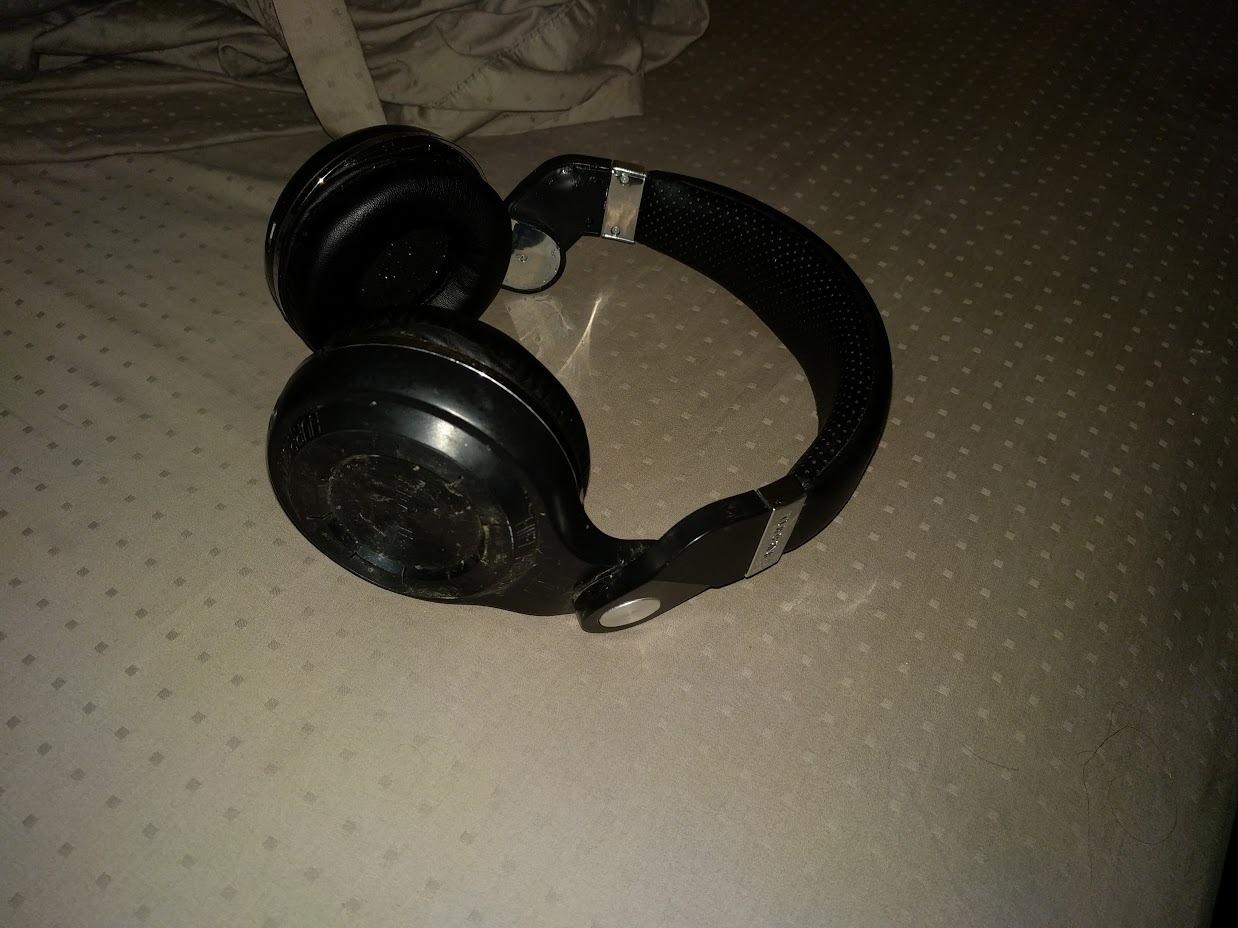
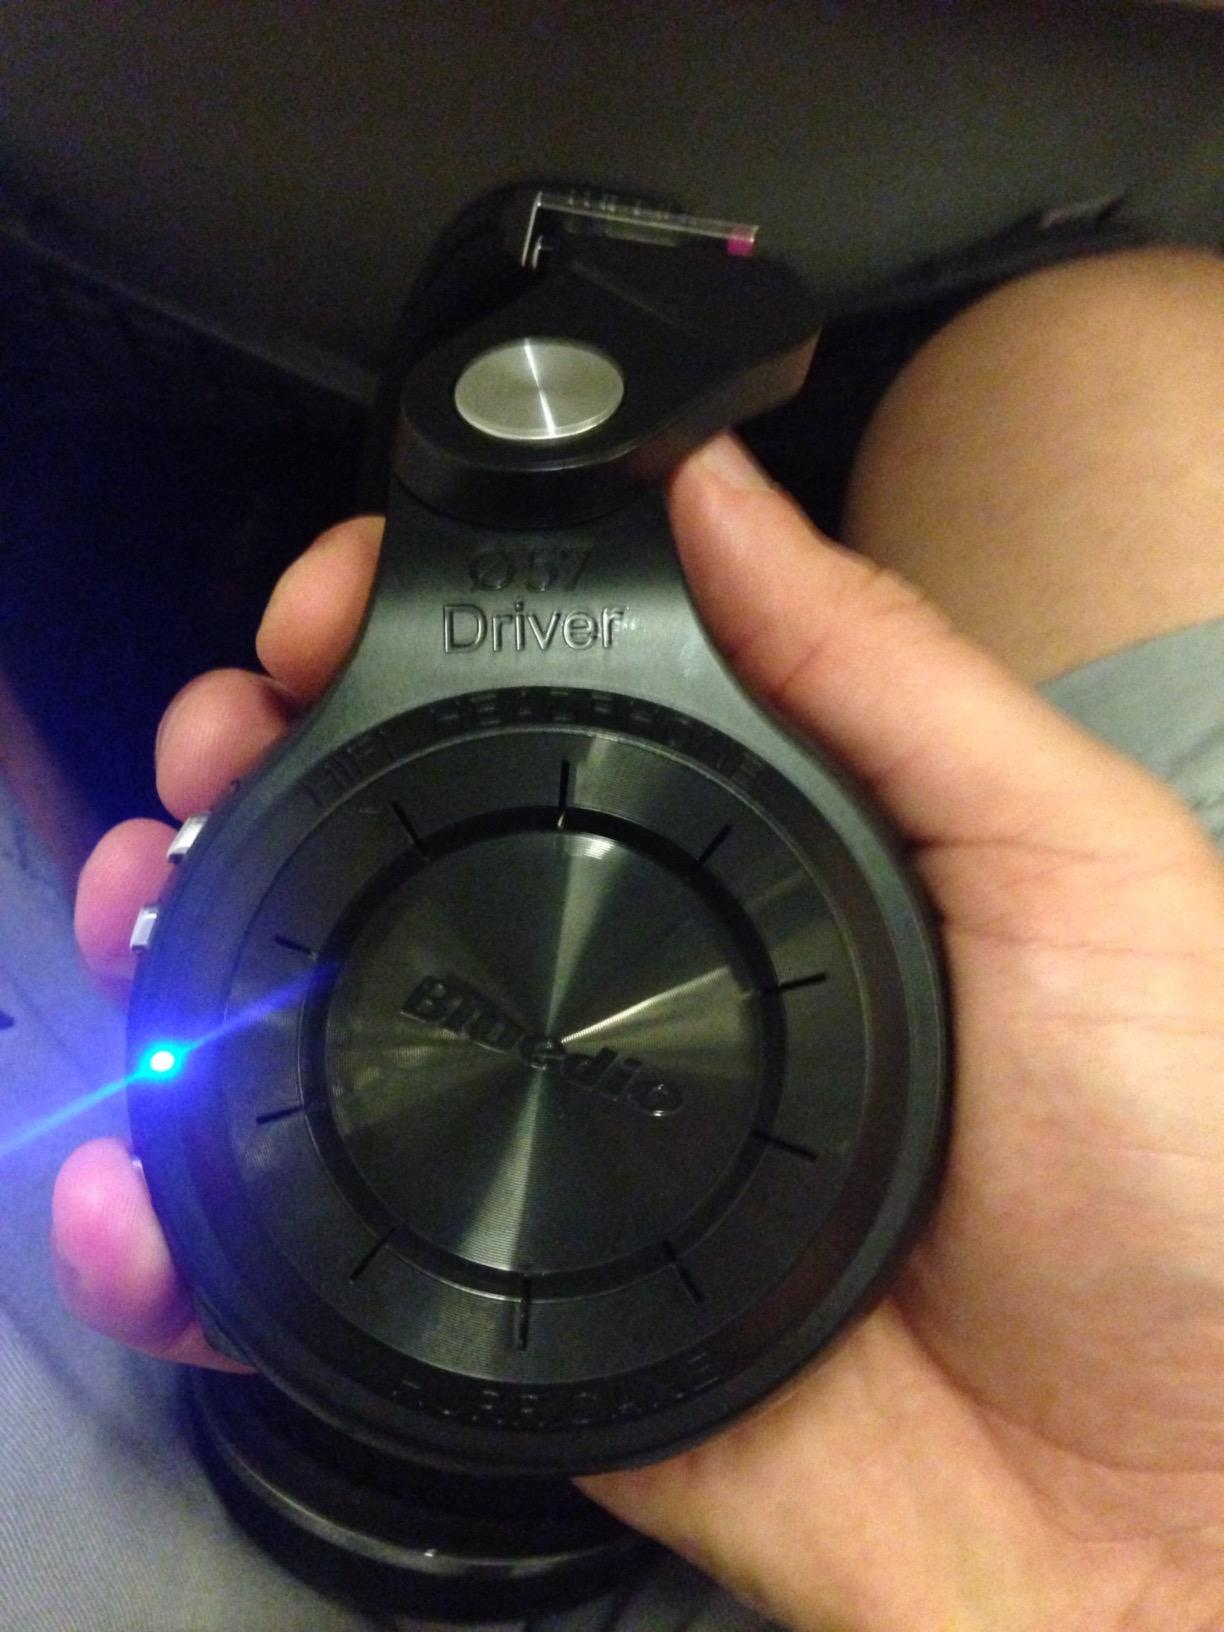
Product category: headphones
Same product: yes